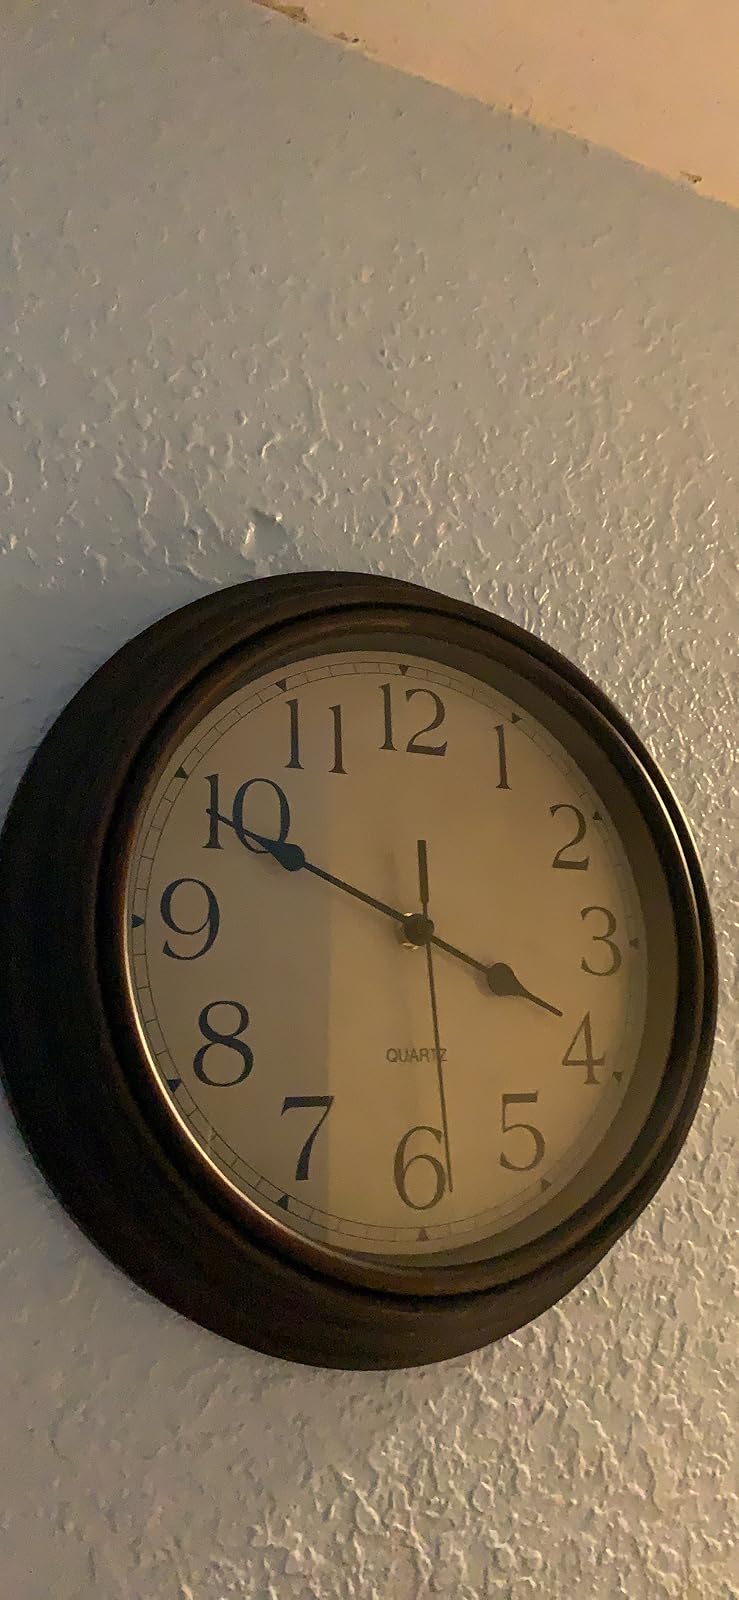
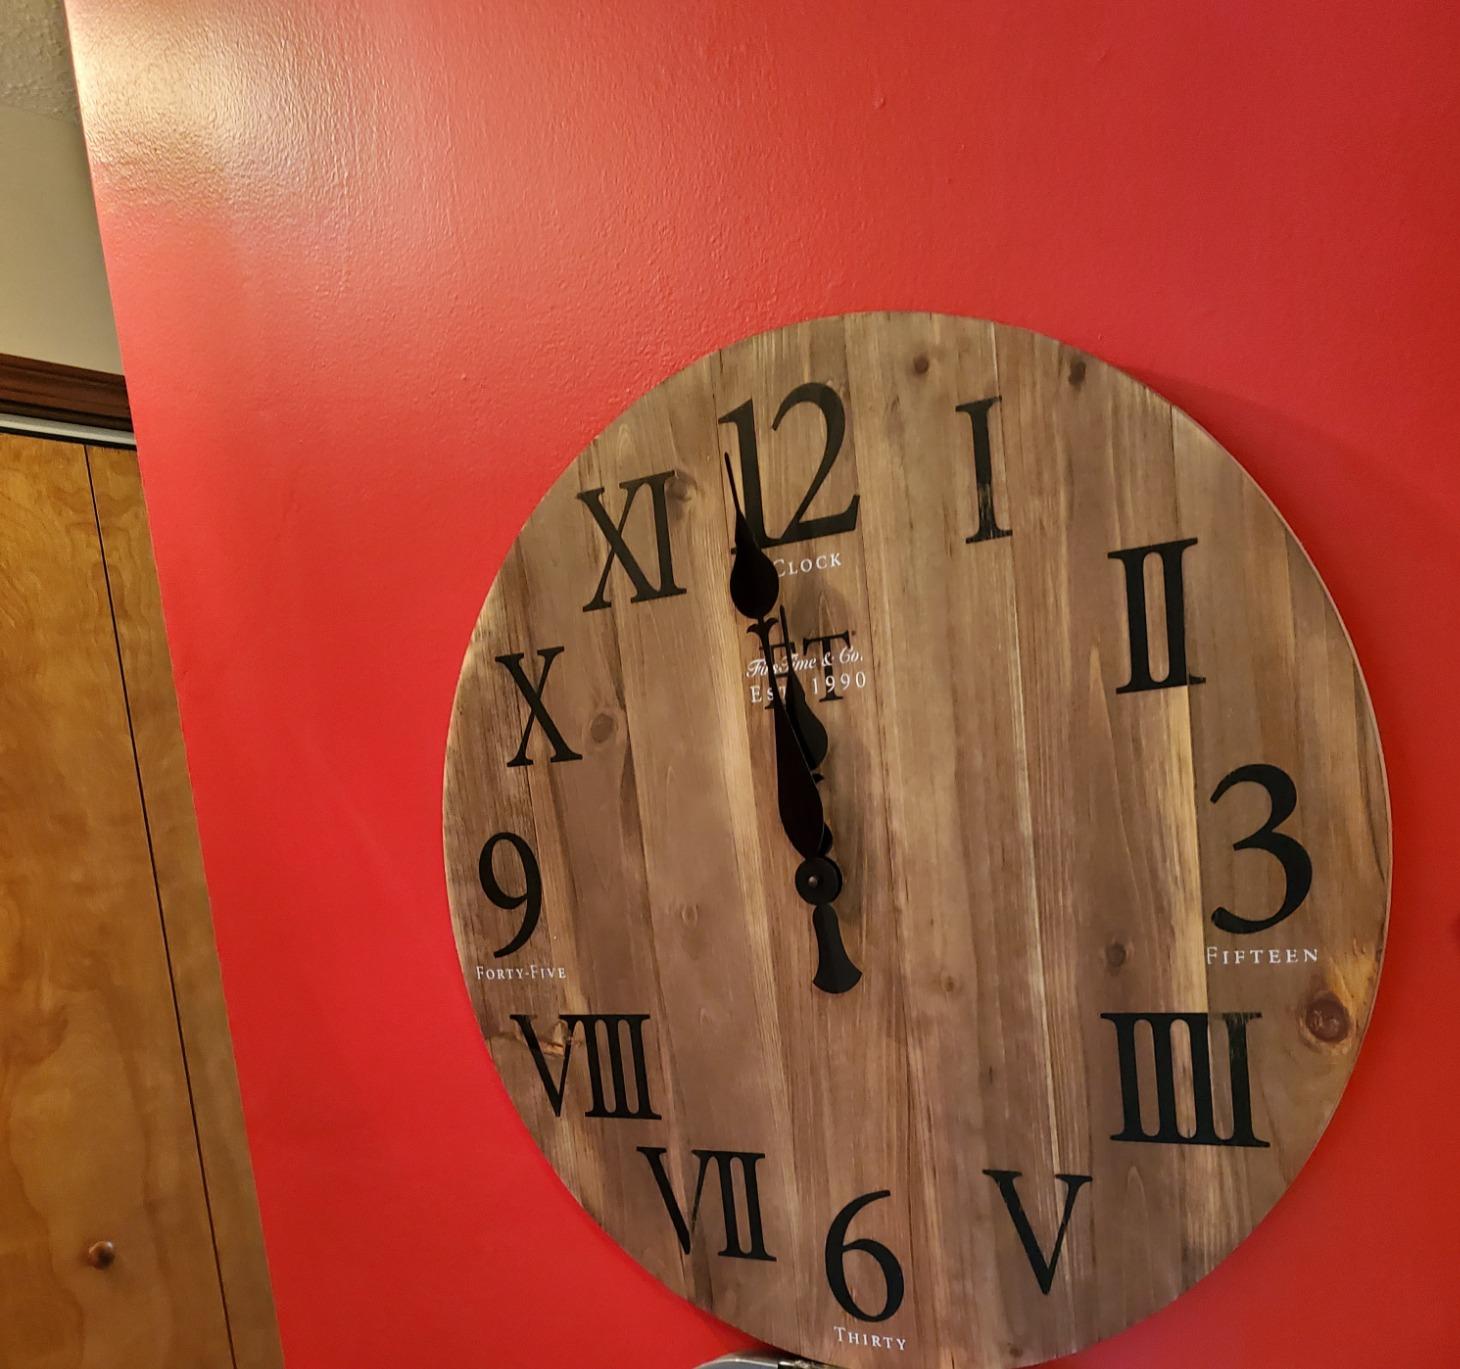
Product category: clock
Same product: no